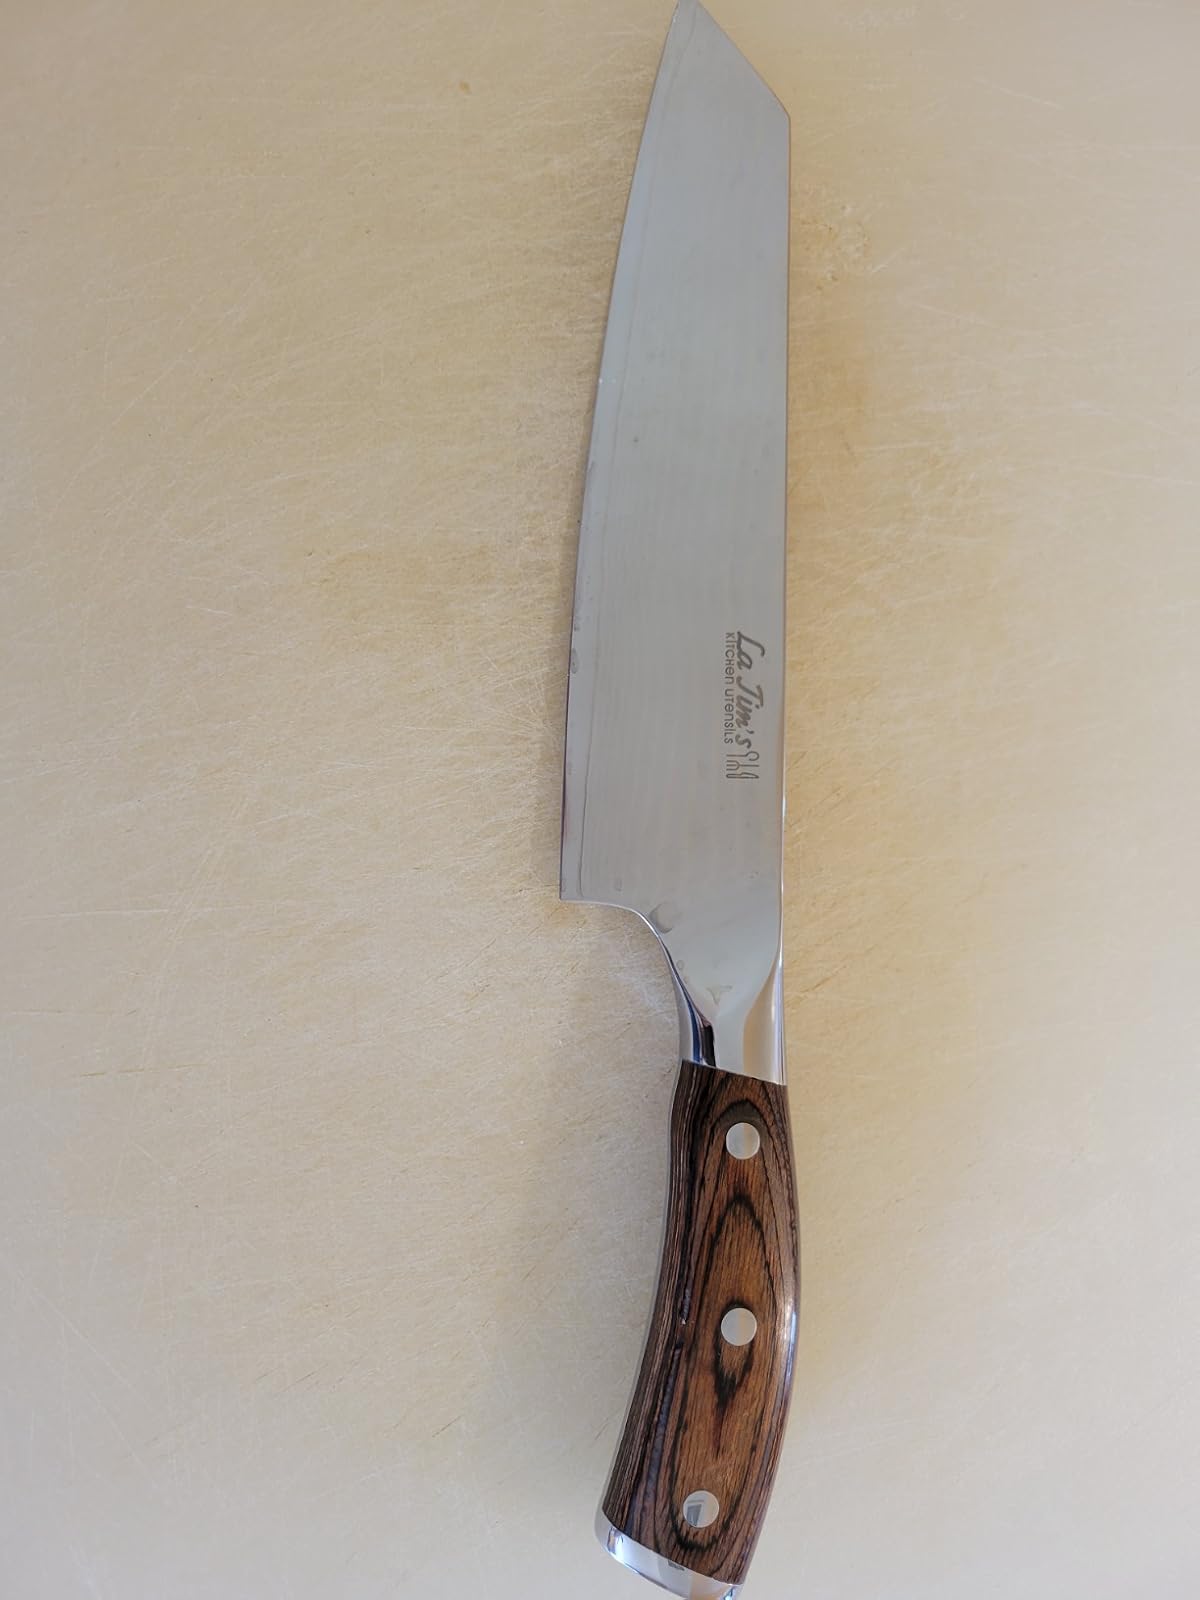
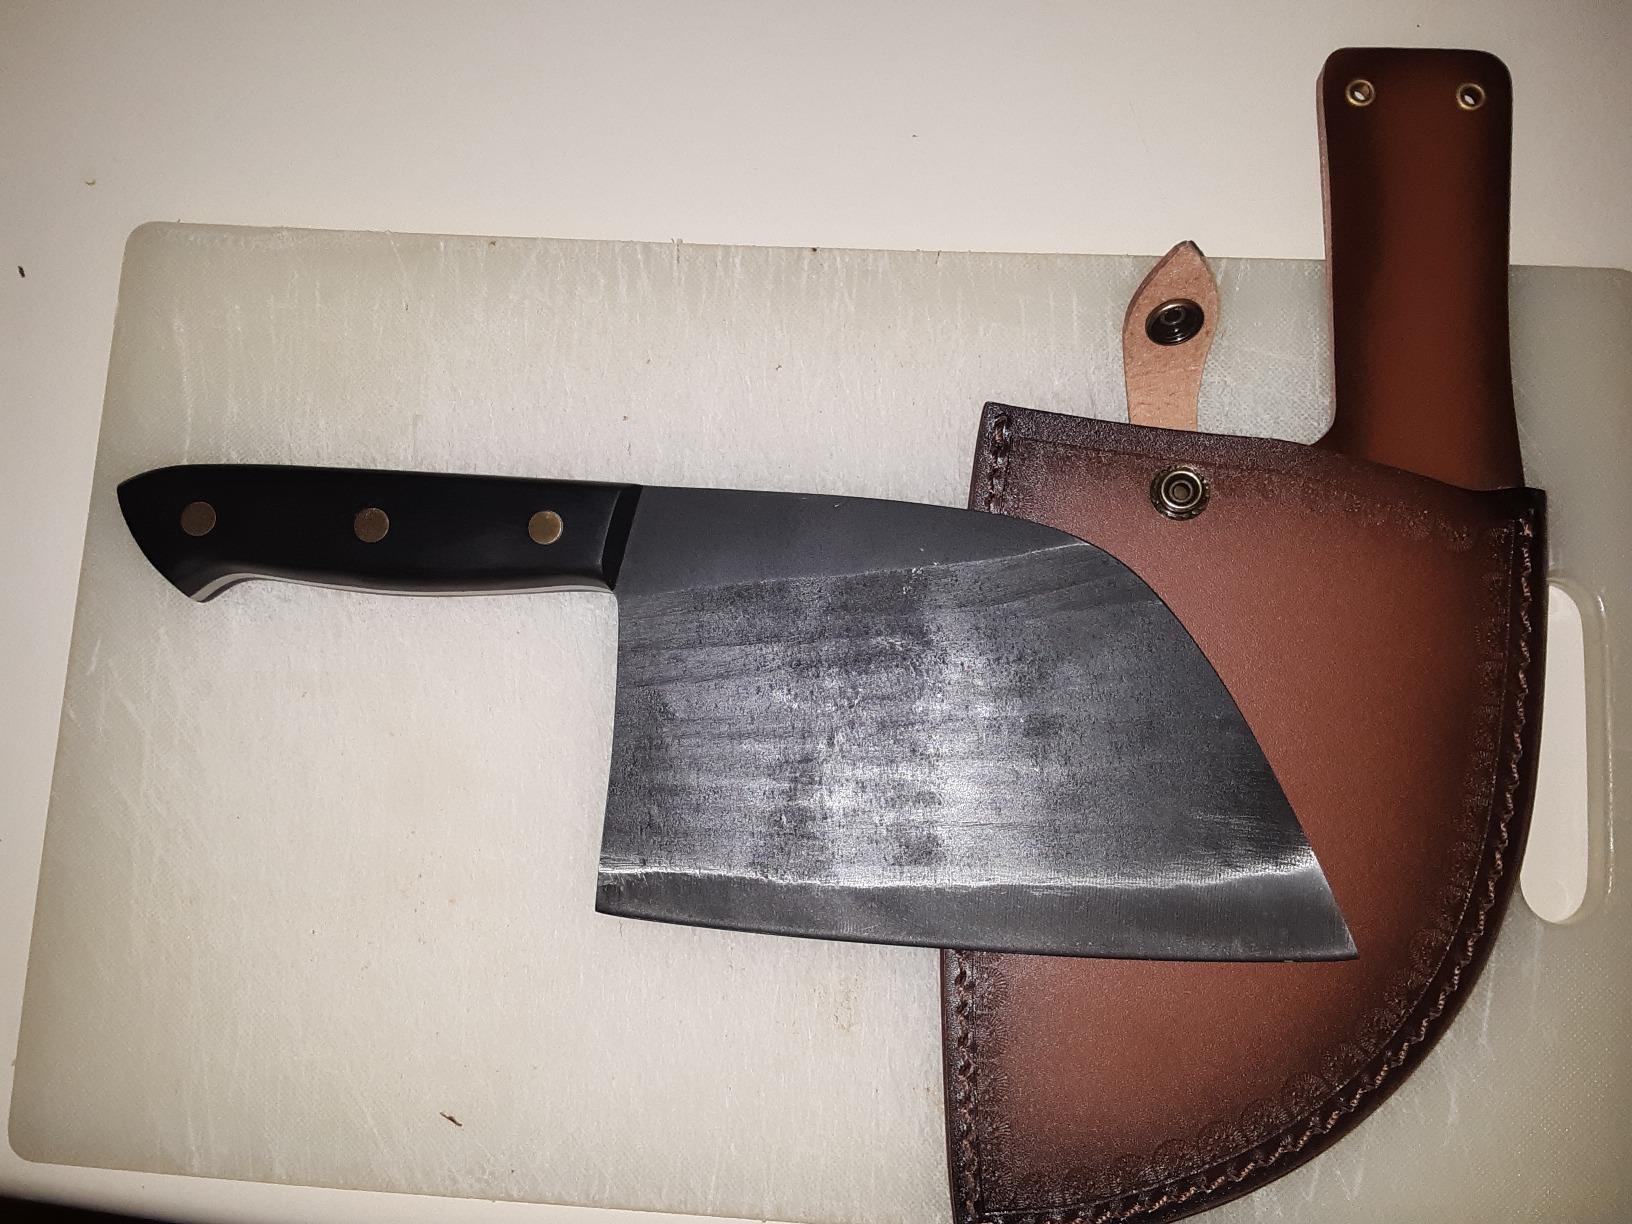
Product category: items_knife
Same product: no